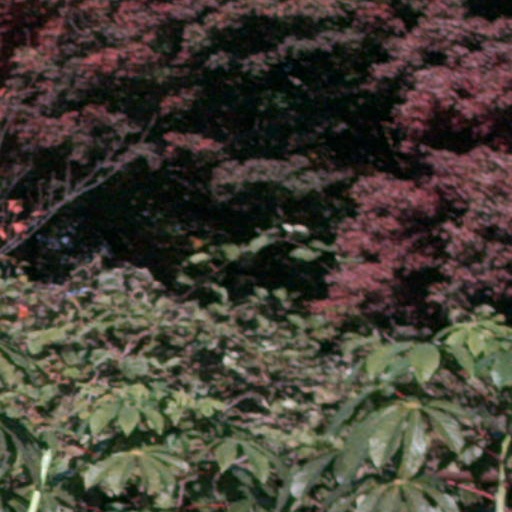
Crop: cassava